Economy of Berlin

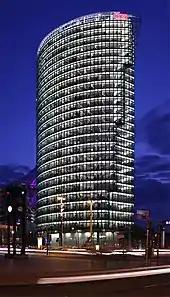
Deutsche Bahn headquarters

During the mid-19th century, the Industrial Revolution transformed the city’s economy. Berlin became Germany’s main rail hub and a center of locomotive manufacturing. The city became a leader in the manufacture of other kinds of machinery as well, and developed an important chemical industry sector. Toward the end of the 19th century, Berlin became a world leader in the then cutting-edge sector of electrical equipment manufacturing. As the "de facto" center of the German Zollverein, or Customs Union, and later the seat of the Reichsbank, Berlin became Germany’s banking and financial center as well.